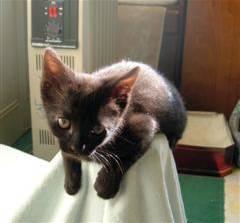
cat